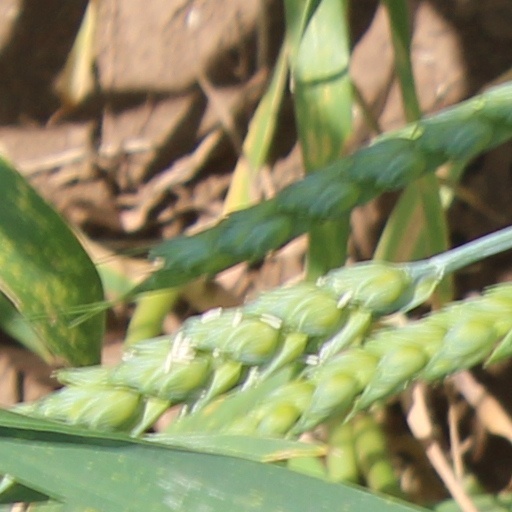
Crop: wheat